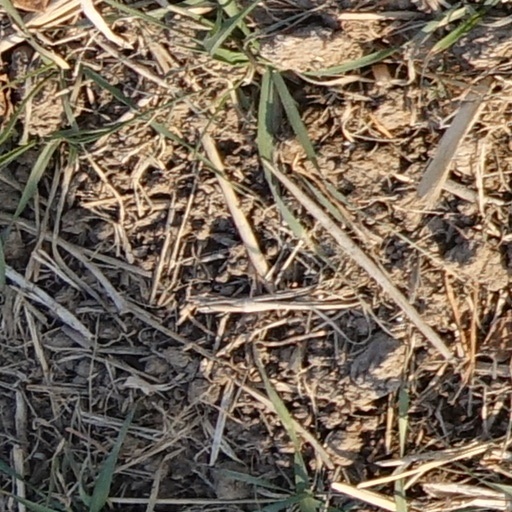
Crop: wheat